Bochum

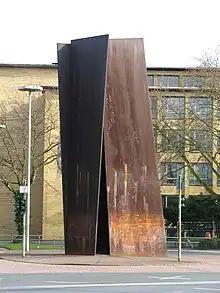
"Terminal" by sculptor Richard Serra

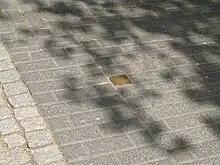
Stolperstein for Else Hirsch on pavement in Bochum

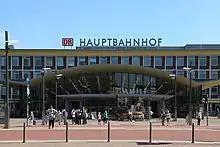
Bochum Hauptbahnhof, the city's main railway station

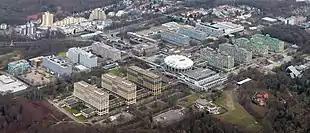
Aerial view of the Ruhr University Bochum

Founded in 1919, Bochum's orchestra, the Bochumer Symphoniker, has developed over the course of its history into one of the most important concert orchestras in western Germany. Since October 28, 2016, the Anneliese Brost Musikforum Ruhr has been a permanent venue. Tung-Chieh Chuang has been General Music Director of the Bochum Symphony Orchestra and Artistic Director of the Anneliese Brost Musikforum Ruhr since the 2021/2022 season. The Bochum Philharmonic Choir gives about four to five concerts a year and usually performs together with the Bochum Symphony Orchestra. In one of the venues, the Audimax of the Ruhr University Bochum, there is also one of the most modern organs from the Klais Orgelbau with 82 registers.